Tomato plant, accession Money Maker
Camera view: tilt-top (135 deg); turntable rotation: 30 degrees
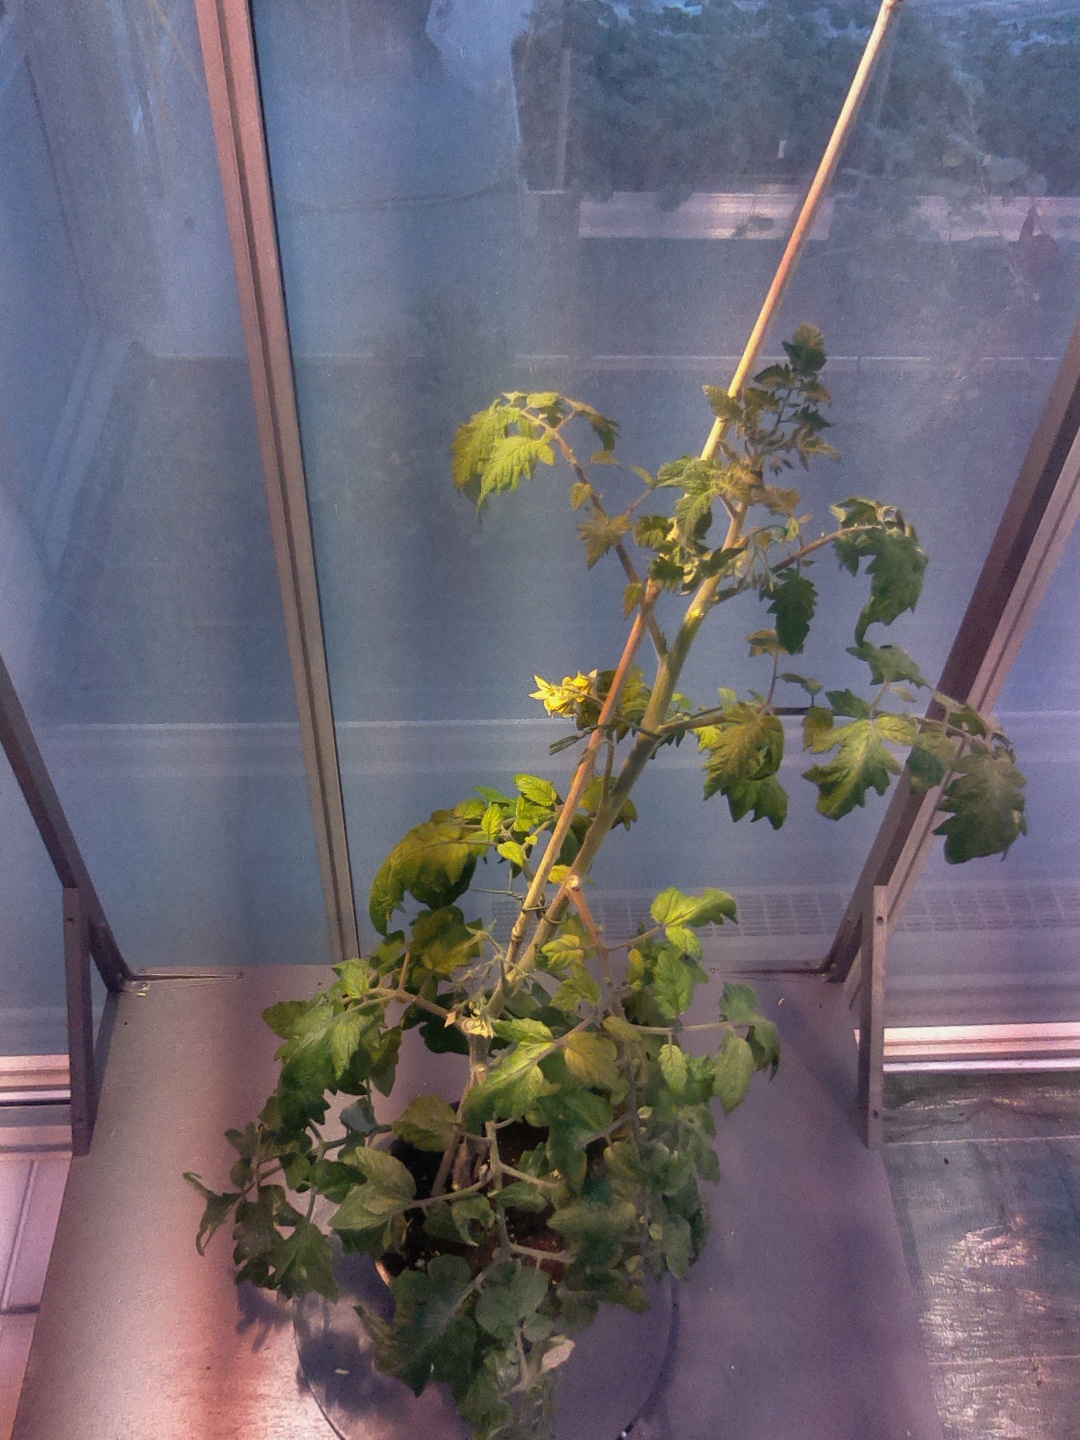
BBCH growth stage 70: Fruits at the main stem or branches visibles